Papal selection before 1059

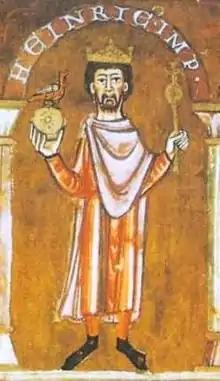
Henry IV was unable to maintain his father's control over papal selection.

Due to the unprecedented actions of Pope Benedict IX (the only pope currently regarded as having served multiple, non-consecutive terms), Henry III found three different popes in 1046 when he arrived in Rome seeking coronation as Holy Roman Emperor. Henry III decided to depose all three and install Pope Clement II (1046–47).